Riley County, Kansas

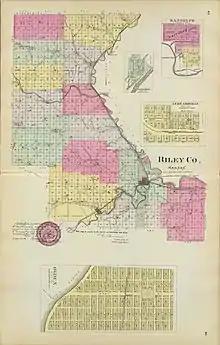
Riley County Township map (1887)

List of townships / incorporated cities / unincorporated communities / extinct former communities within Riley County.